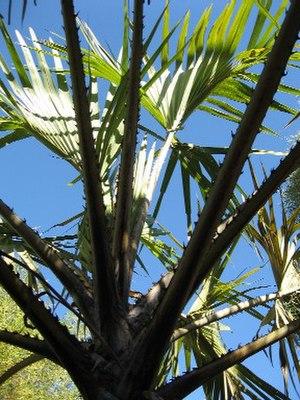
Hyphaene coriacea
L’Arboretum d'Antsokay est un parc botanique situé à 12 km au sud-est de la ville de Tuléar, au sud-ouest de Madagascar.